Kirk B. Stabler

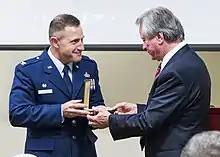
Stabler (left) presents the Bronze Star Medal of Fallen Special Agent Lee Hitchcock to his brother, Mr. Craig Hitchcock (right), during the Headquarters AFOSI inaugural Celebration of Life Remembrance Ceremony on May 22, 2017, at Quantico, VA.

Stabler entered the United States Air Force in May 1991. He has served in a variety of AFOSI positions as an investigator, operations officer, and a forensic sciences consultant and has conducted and supervised felony-level criminal, fraud and counterintelligence investigations and operations. He has commanded at the detachment, squadron and wing levels and served in a joint assignment capacity. His assignments have included five overseas postings. Prior to this assignment, Stabler served as the Vice Commander and Director, Strategic Programs and Requirements, Headquarters AFOSI, Quantico, Virginia.